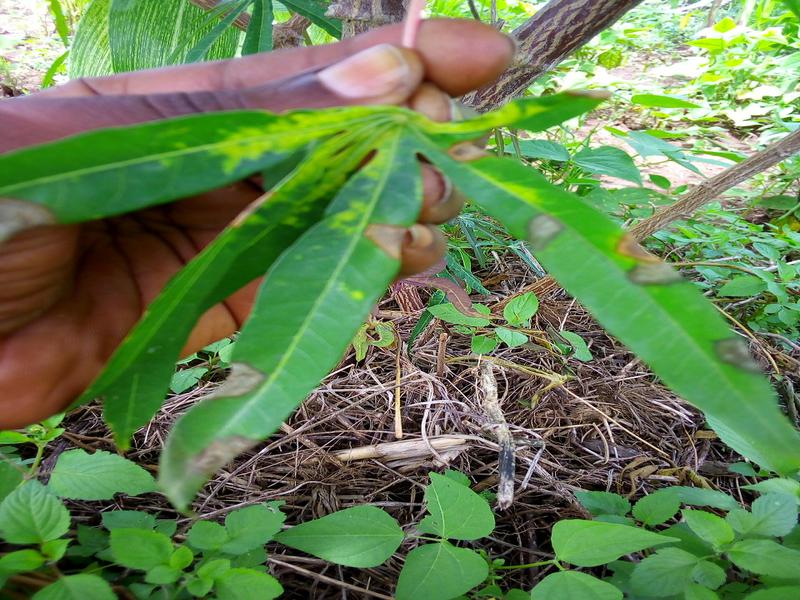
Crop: cassava
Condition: mosaic_disease